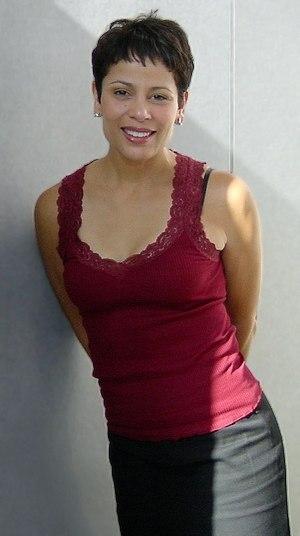
Star Trek: Voyager est une série télévisée de science-fiction américaine en 172 épisodes de 45 minutes, créée par Rick Berman, Michael Piller et Jeri Taylor et diffusée entre le 16 janvier 1995 et le 23 mai 2001 sur le réseau UPN.
Roxann Dawson est une actrice, productrice et réalisatrice américaine. Elle est plus particulièrement connue pour son rôle de B'Elanna Torres dans la série télévisée Star Trek: Voyager.